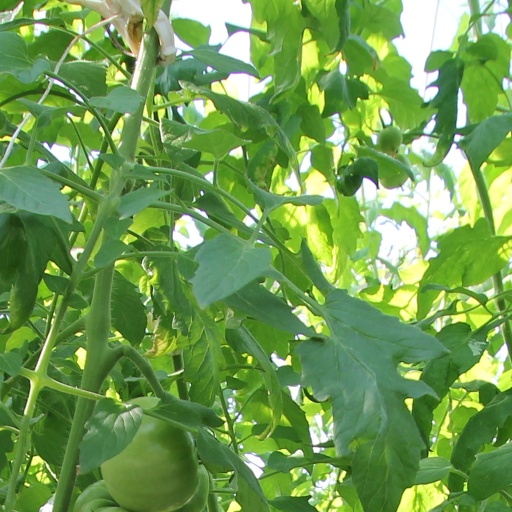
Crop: tomato